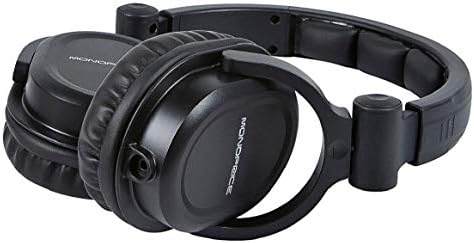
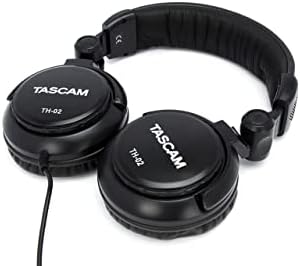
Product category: headphones
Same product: no